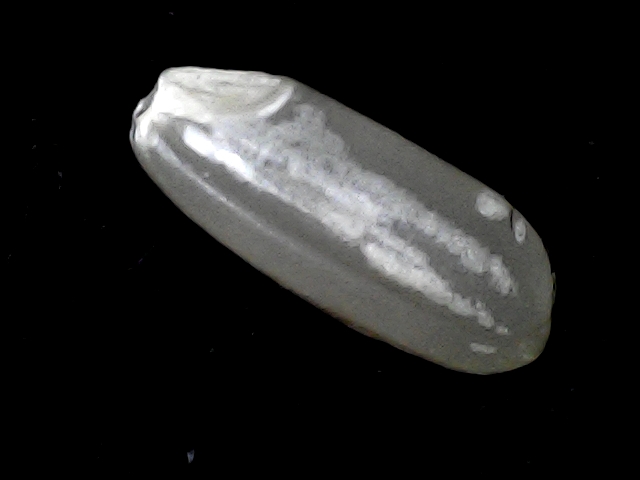
Rice variety: BD51